Argos panoply

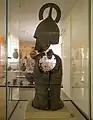
Argos panoply on display in the archaeological museum of the town.

The Argos panoply is an ancient Greek suit of armour, discovered in 1953 in Argos, Greece, presently on display at the Archaeological Museum of Argos in Greece.